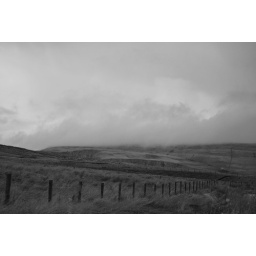
spring time in scotland... kippen campsies hills sheep cows